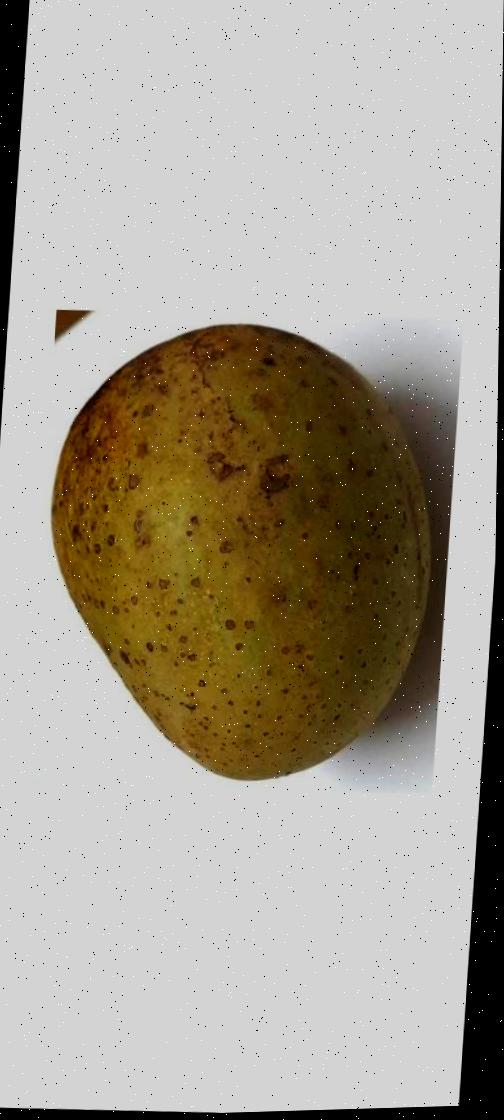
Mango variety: Gourmoti